1st Foreign Cavalry Regiment

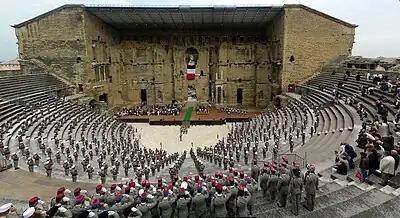
Commemoration of the Battle of Camarón by the 1st Foreign Cavalry Regiment at the Roman Theatre of Orange.

The 2nd Squadron of the Regiment served in Sarajevo as part of the United Nations Protection Force (FORPRONU) from October 1993 to February 1994, and subsequently with the cadre of BATINF from January to June 1995. From 1995 to 1996, the 1st Foreign Cavalry Regiment was engaged in the former Yugoslavia within the cadre of the force de réaction rapide (FRR) and in Chad as part of Opération Épervier. From May to September 1996, the 5th Squadron, recreated in July 1993, was first deployed in the Central Africa Republic during Operation Almandin II. The 1er REC also participated in Guyane, Mayotte and Djibouti. In 1997, the regiment served in the Republic of Congo assisting in the evacuation of refugees. During 1999 the regiment participated in operations with NATO forces in Kosovo, deploying one armored squadron (5 ESC) in the Macedonia, then dispatching the scouting squadron in Kosovo. Since then, the 1st Foreign Cavalry Regiment has participated in Opération Licorne in the Ivory Coast and in in Afghanistan.